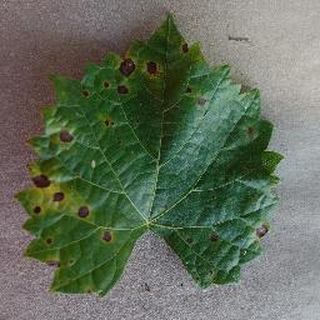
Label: grape_black_rot